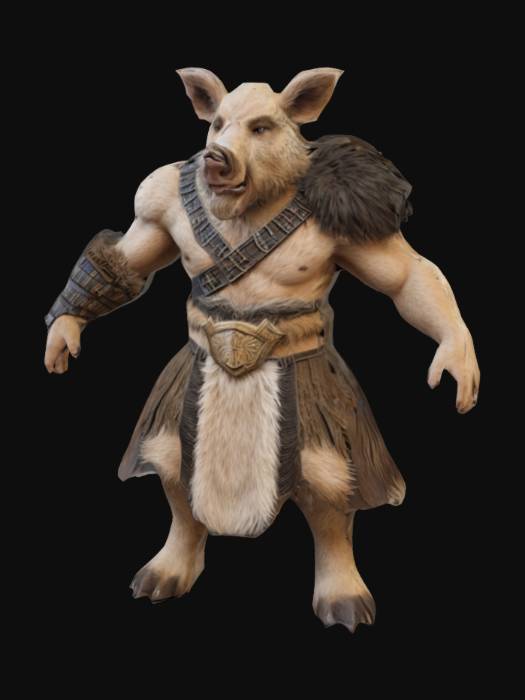
미적 점수 (1~10점): 7